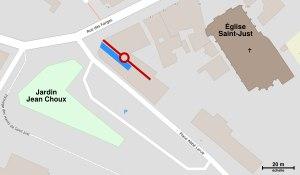
La place Abbé-Larue, ou place de l'Abbé-François-Larue, est une place située au sud du plateau de Fourvière dans le 5ᵉ arrondissement de Lyon, en France.